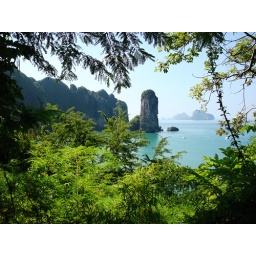
Was walking through i little bit of jungle and there was this little window in between the tree's.